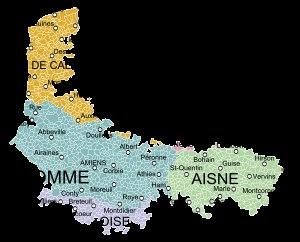
L'histoire sur le territoire de la future Picardie, créée à la fin du XVᵉ siècle, remonte au Paléolithique, époque où les hommes de la Préhistoire s'installèrent sur les terrasses alluviales de la vallée de la Somme. Elle se poursuivit au Néolithique, époque où l'on se sédentarisa et cultiva la terre. À l'âge du fer, les Celtes vinrent s'installer dans cette région puis ce fut la conquête romaine et l'entrée de ce territoire dans l'histoire écrite. Avec les invasions barbares du Vᵉ siècle, une nouvelle période commença, le Moyen Âge, mais ce n'est qu'à la fin du XIᵉ siècle que le mot « Picard » apparut pour la première fois dans un texte : Guillaume le Picard mourut au cours de la Première croisade, en 1098. « Picard » désigna des hommes avant de désigner un territoire. Au XIIIᵉ siècle, il y avait une « nation picarde » à l'Université de Paris.
La Picardie fut de la fin du Moyen Age à 1790 une province du royaume de France, en même temps qu'un territoire géographique et culturel, situé au nord-ouest de la France et bordé par la Manche. Elle sera remplacée de 1972 à 2015 par la région du même nom, ainsi que par une partie du Nord-Pas-de-Calais.
La Picardie est une ancienne région administrative française, créée par décret du 2 juin 1960, regroupant les départements de l'Aisne, de l'Oise et de la Somme, dont le chef-lieu était Amiens. Dans le cadre de la réforme territoriale de 2015, la région Picardie a fusionné avec la région Nord-Pas-de-Calais, le 1ᵉʳ janvier 2016. Le nom de la nouvelle région ainsi formée est Hauts-de-France, après avoir été provisoirement Nord-Pas-de-Calais-Picardie.